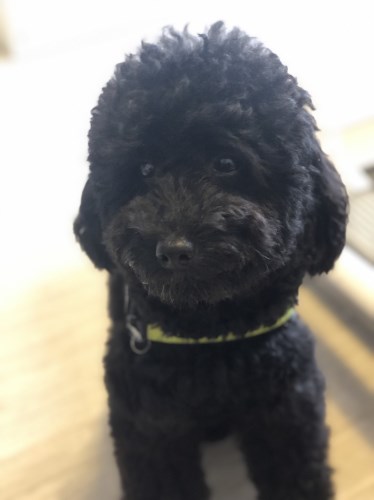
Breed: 7449-n000128-teddy